Inverell Shire

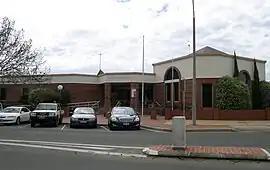
Inverell Shire Council chambers

Inverell Shire Council is composed of nine councillors elected proportionally as a single ward. All councillors are elected for a fixed four-year term of office. The mayor is elected by the councillors at the first meeting of the council. The most recent election was held on 4 December 2021, and the makeup of the council is as follows: